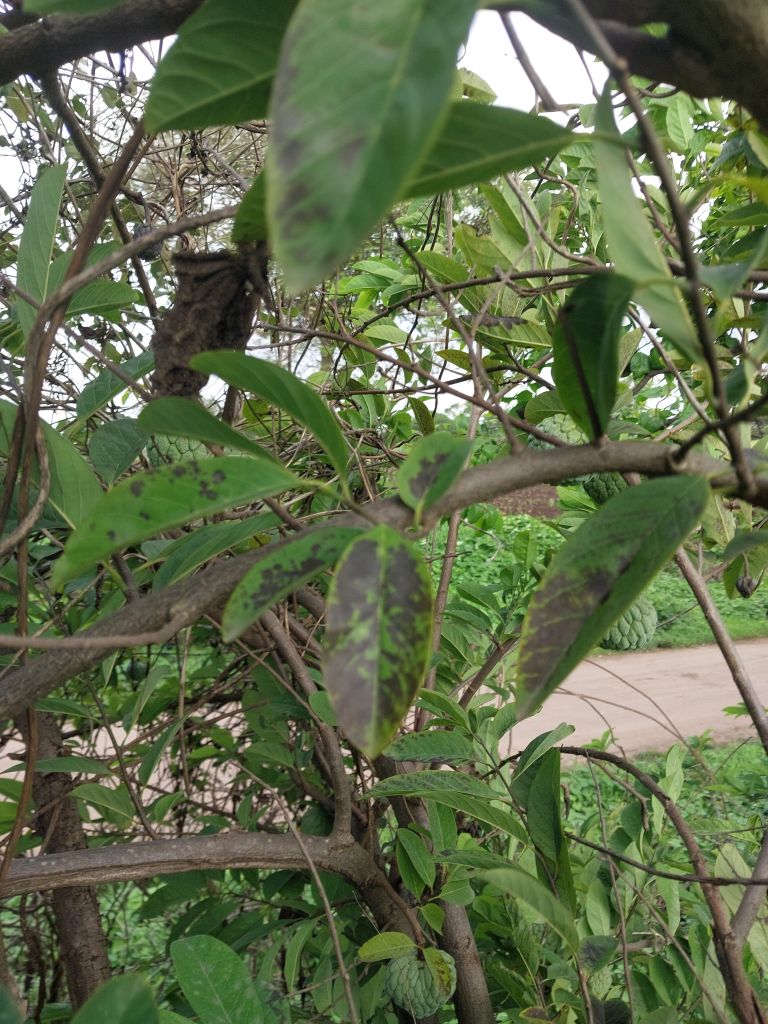
Disease label: Leaf spot on Leaves